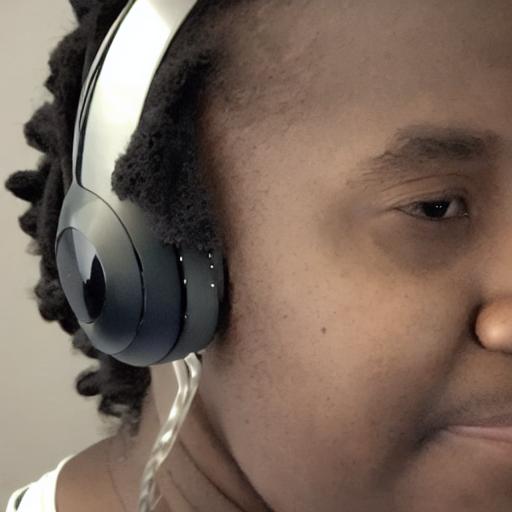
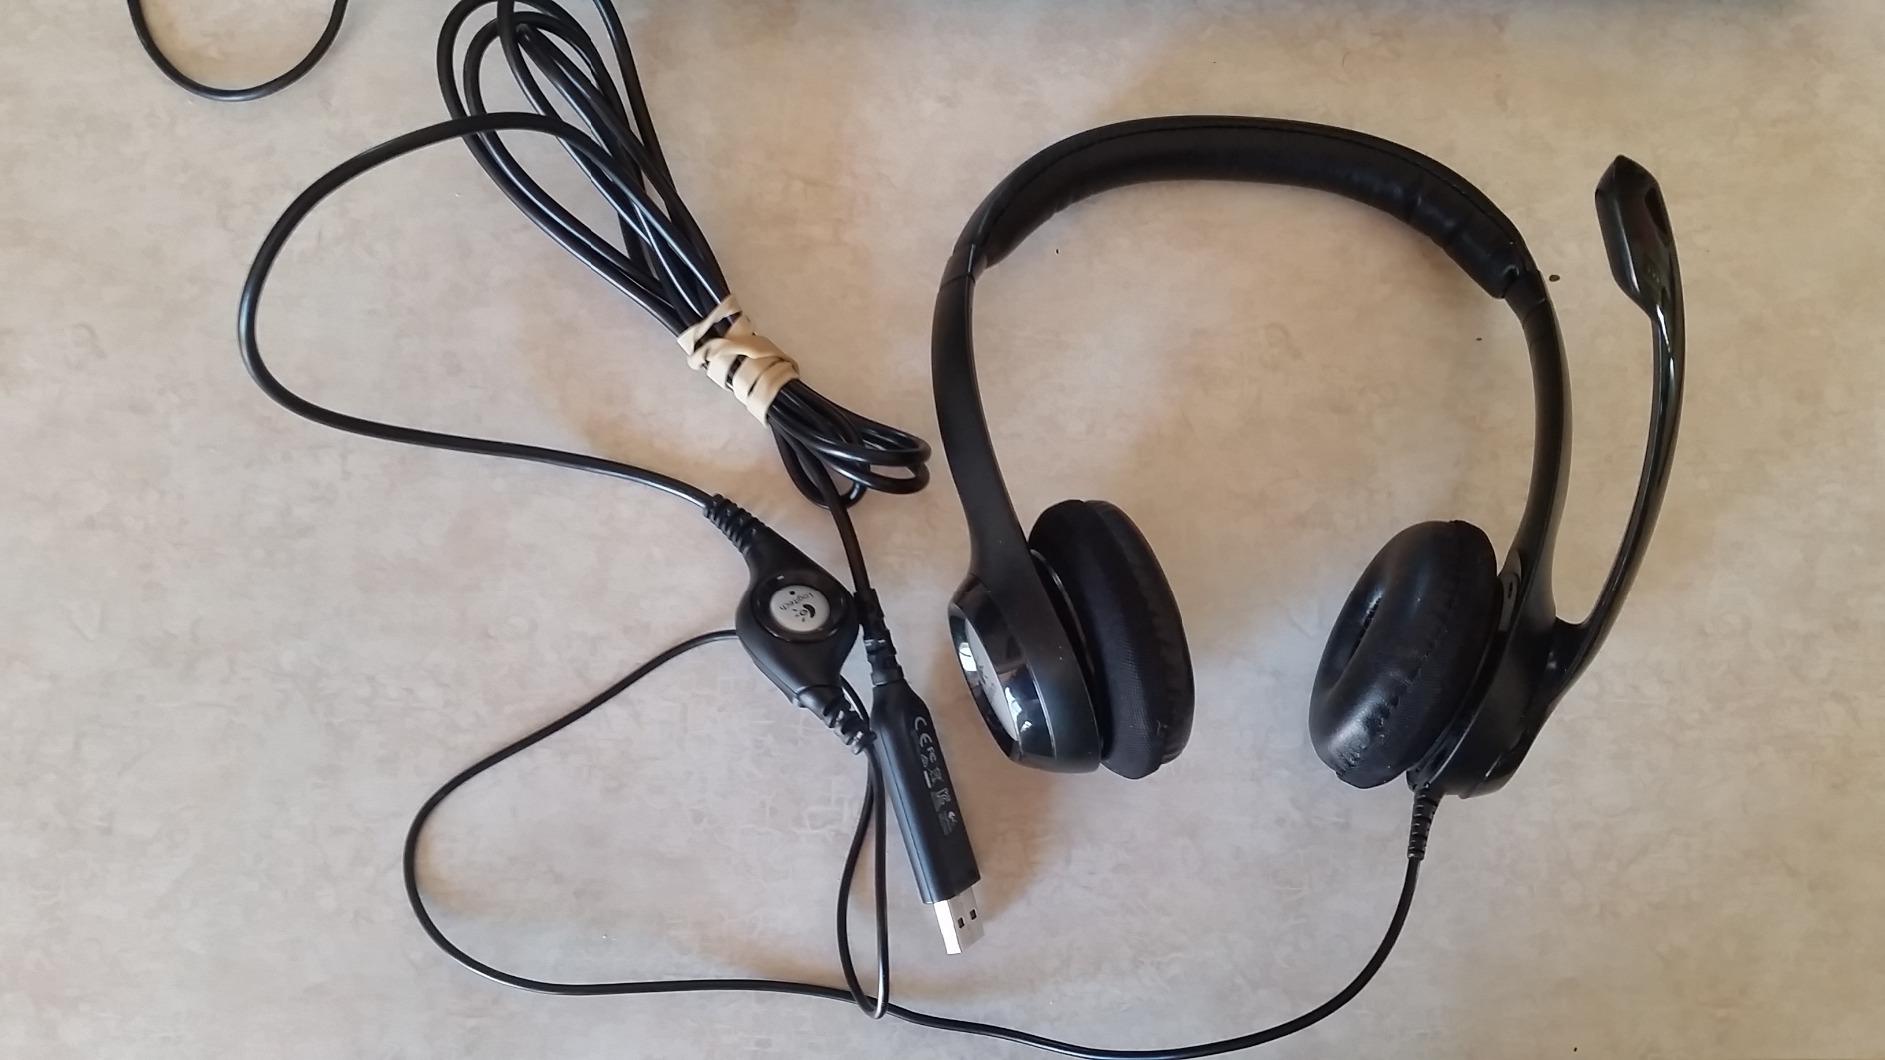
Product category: headphones
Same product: no